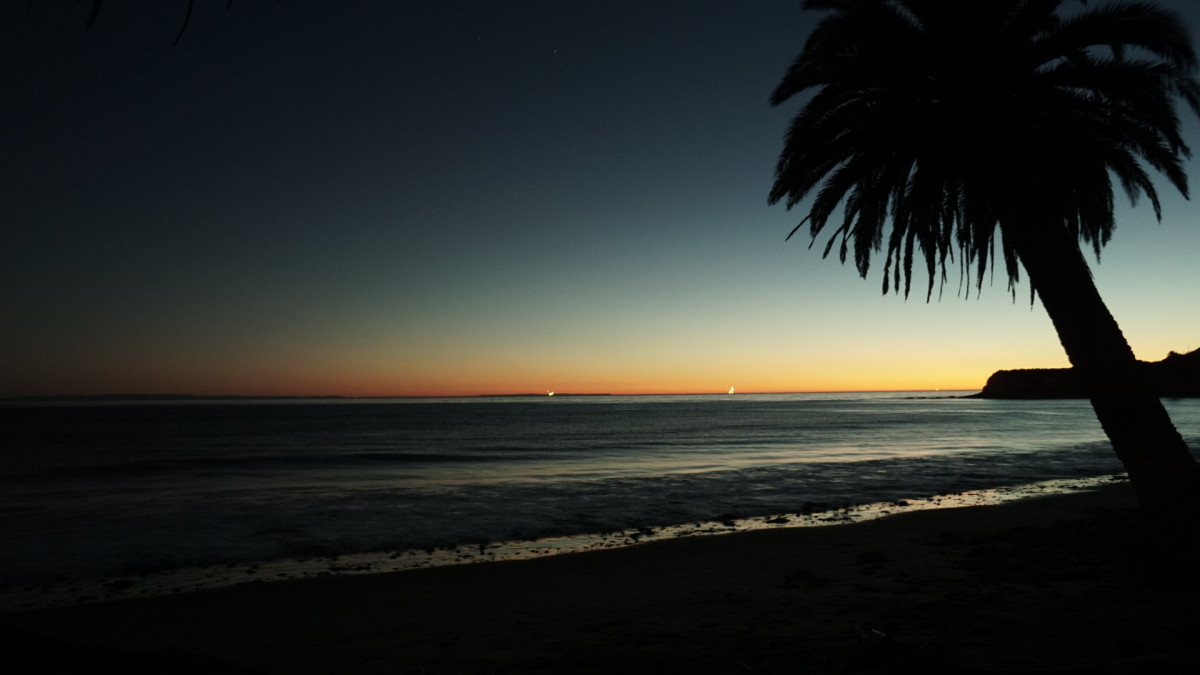
Tags: sea, coast, ocean, horizon, sun, sunrise, sunset, sunlight, morning, shore, wave, dawn, dusk, evening, body of water